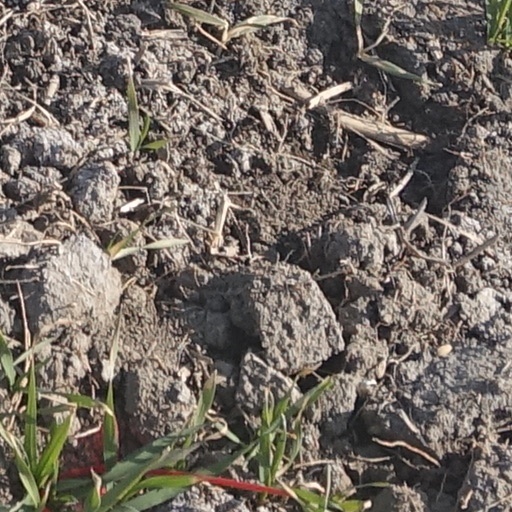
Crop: wheat